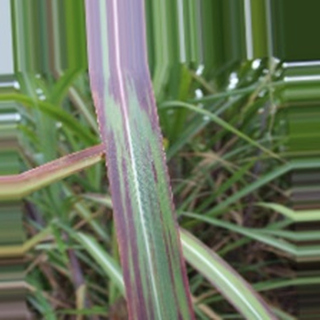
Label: sugarcane_bacterial_blight